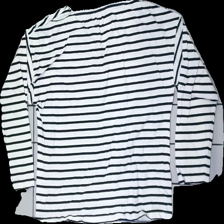
View: back
Type: Top
Category: Ladies
Brand: Not in the list
Brand text on label: Hampton Republic
Colors: Blue, White
Material: 100% cott
Pattern: Striped
Cut: Regular, C-collar
Size: M
Stains: Minor
Smell: Minor
Price range: <50
Recommended usage: Recycle
Description: blue and white striped top for women from Hampton Republic, size M. Poos condition.